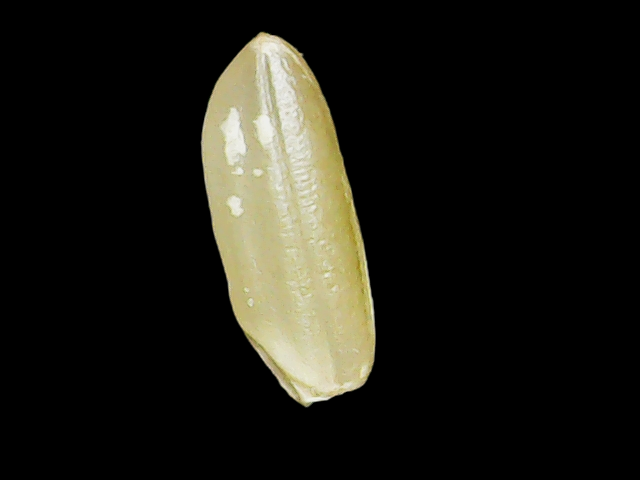
Rice variety: Binadhan12